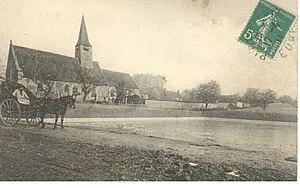
Le Plessis-Hébert est une commune française située dans le département de l'Eure, en région Normandie.